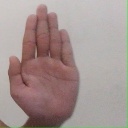
अक्षर: ध